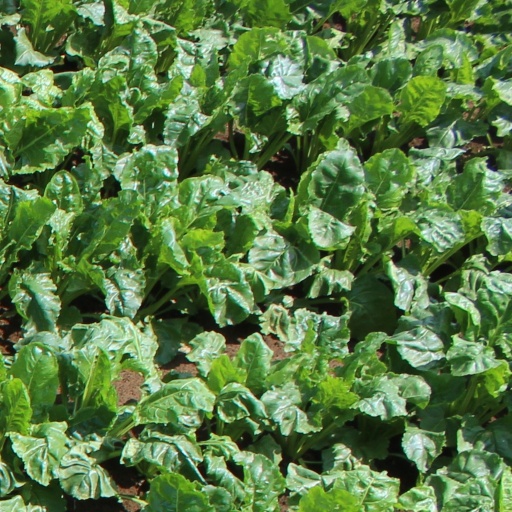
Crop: sugar beet